SNCF

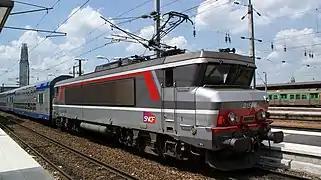
A "broken nose" style of SNCF electric locomotive (BB 15000) designed by Paul Arzens

The industrial designer Paul Arzens styled many of SNCF's locomotives from the 1940s until the 1970s. A particularly distinctive type is the "broken nose" style of electric and diesel locomotives.